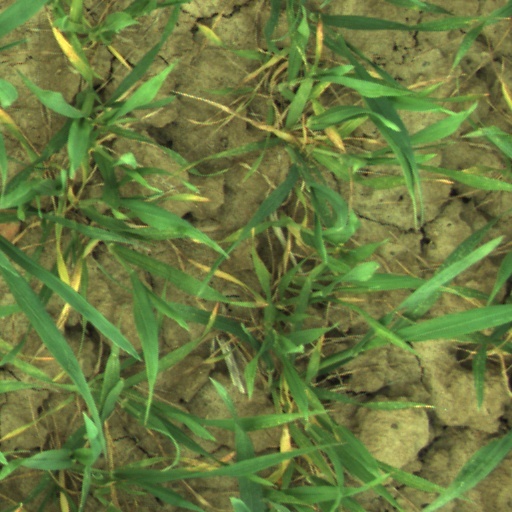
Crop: wheat